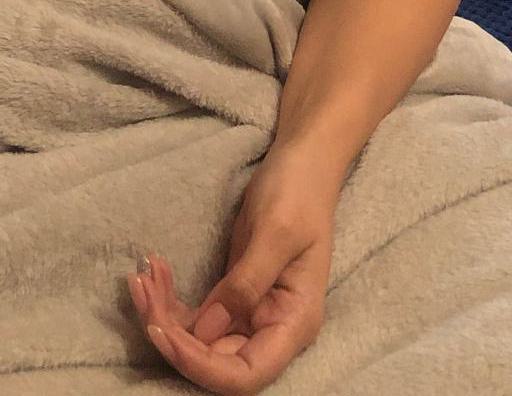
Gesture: no_gesture